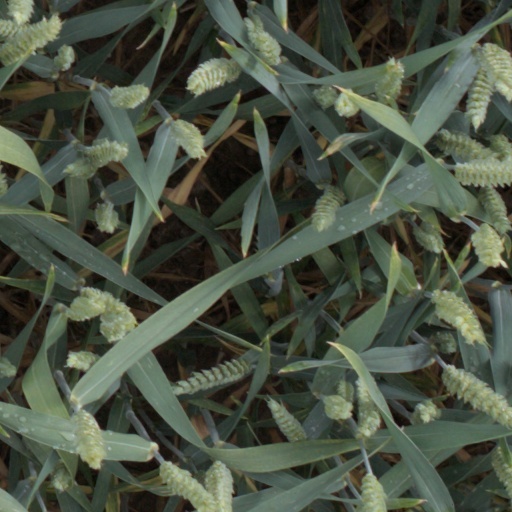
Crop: wheat